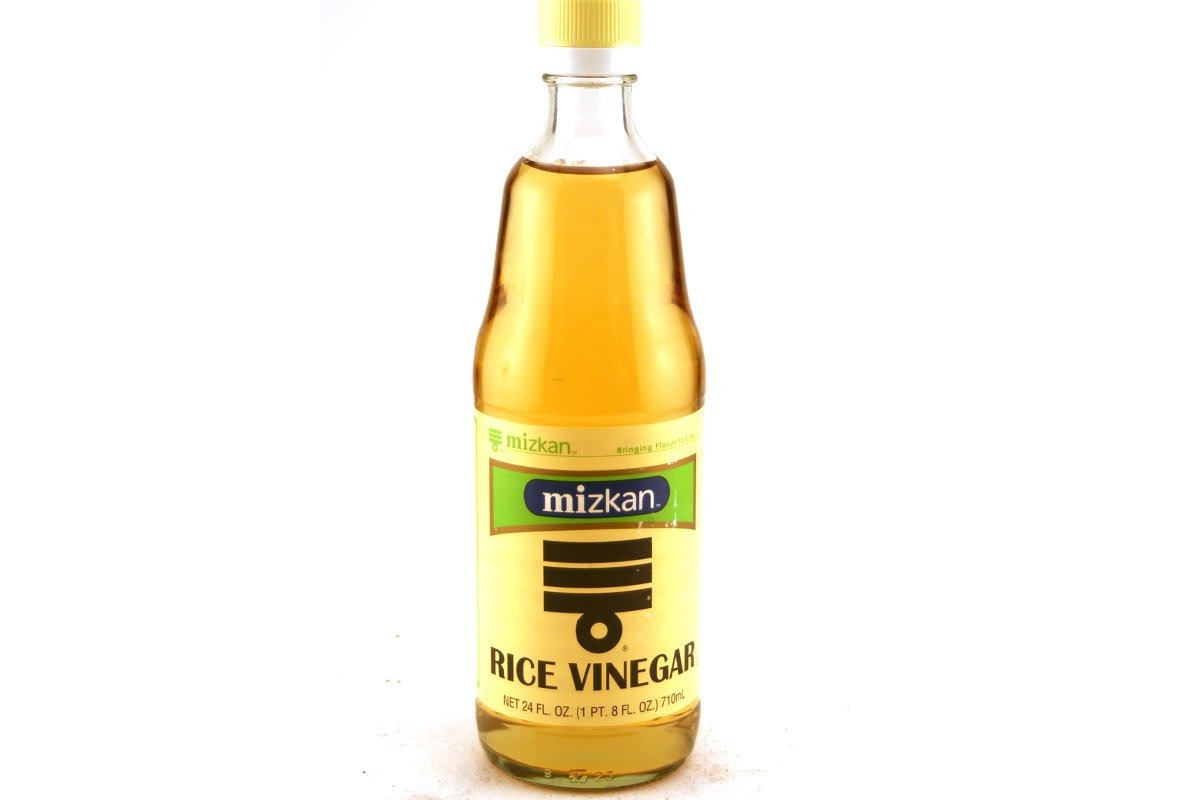
Item Name: Rice Vinegar - 24 Fl Oz (Pack of 1)
Value: 24.0
Unit: Fl Oz

Price: 12.49